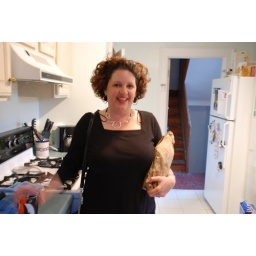
Stay classy Wendy. Rockin the wine in brown paper bag. Do it! [May 22, 2009]